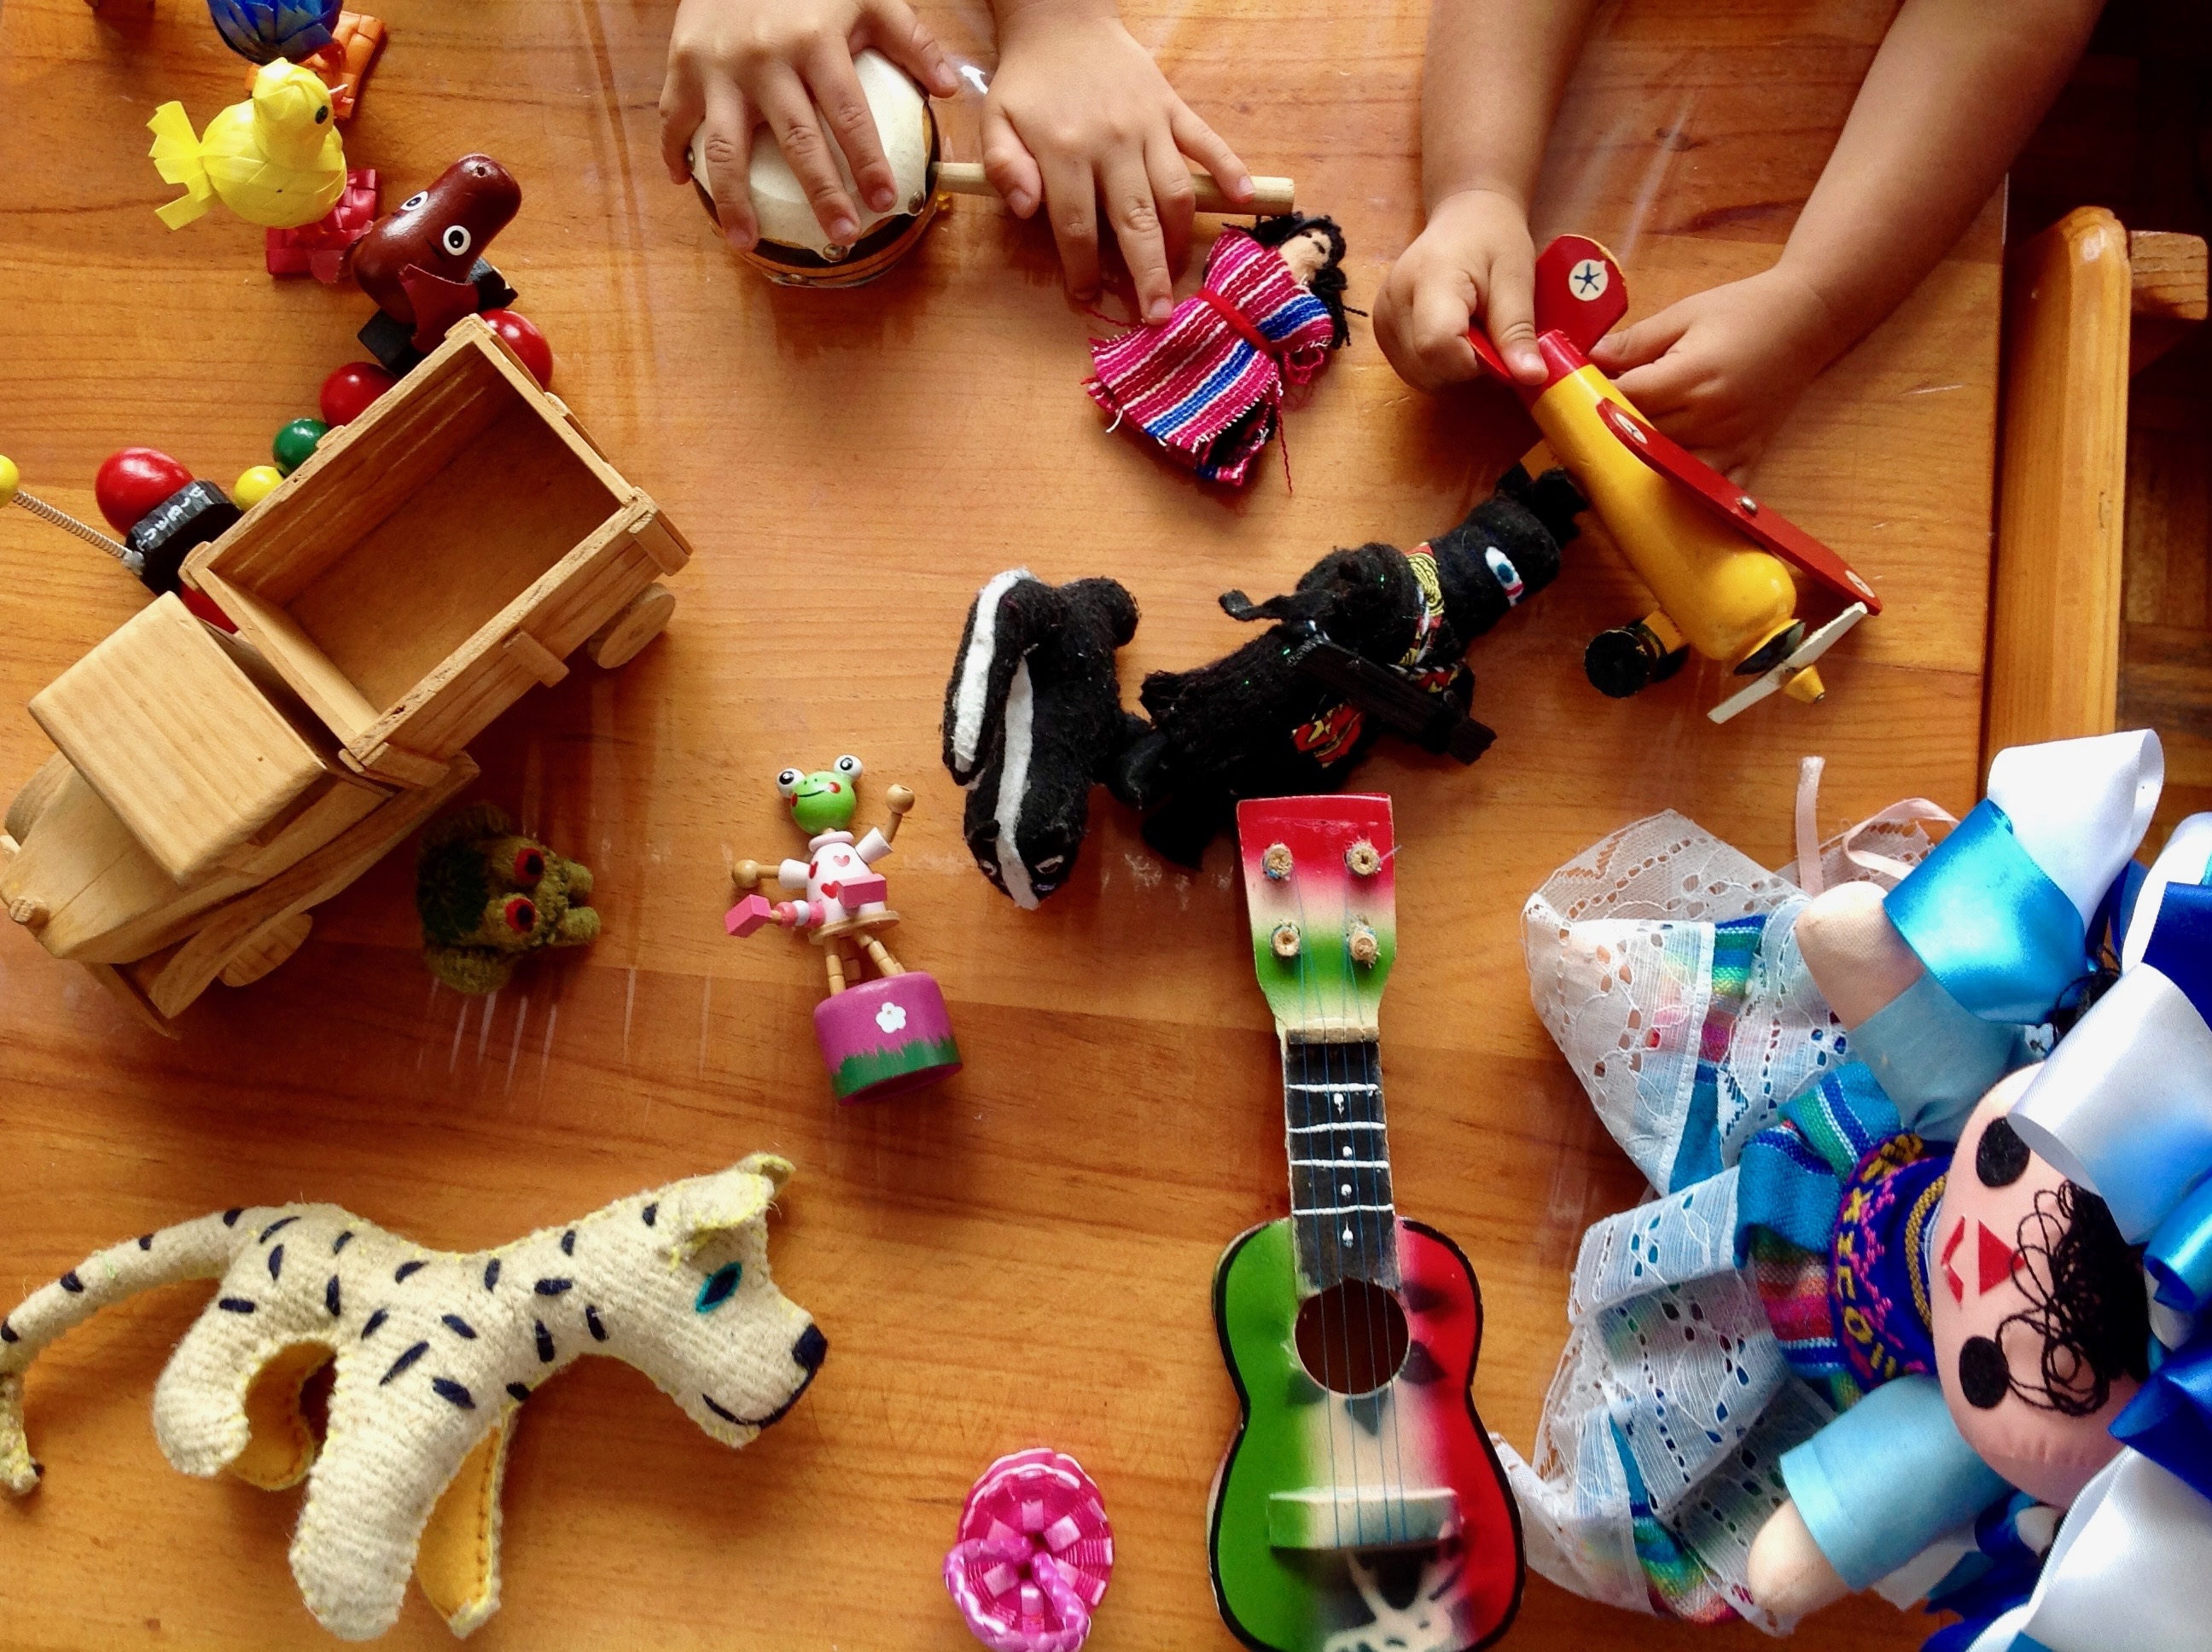
play, toy